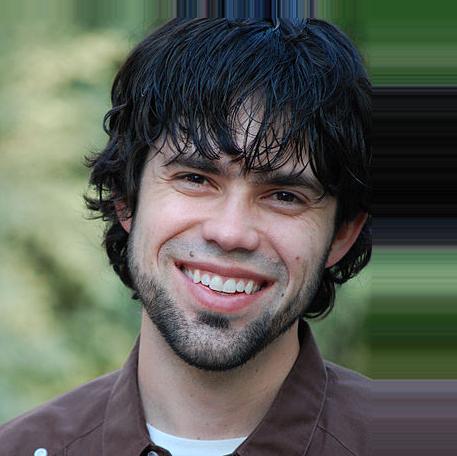
Age: 31